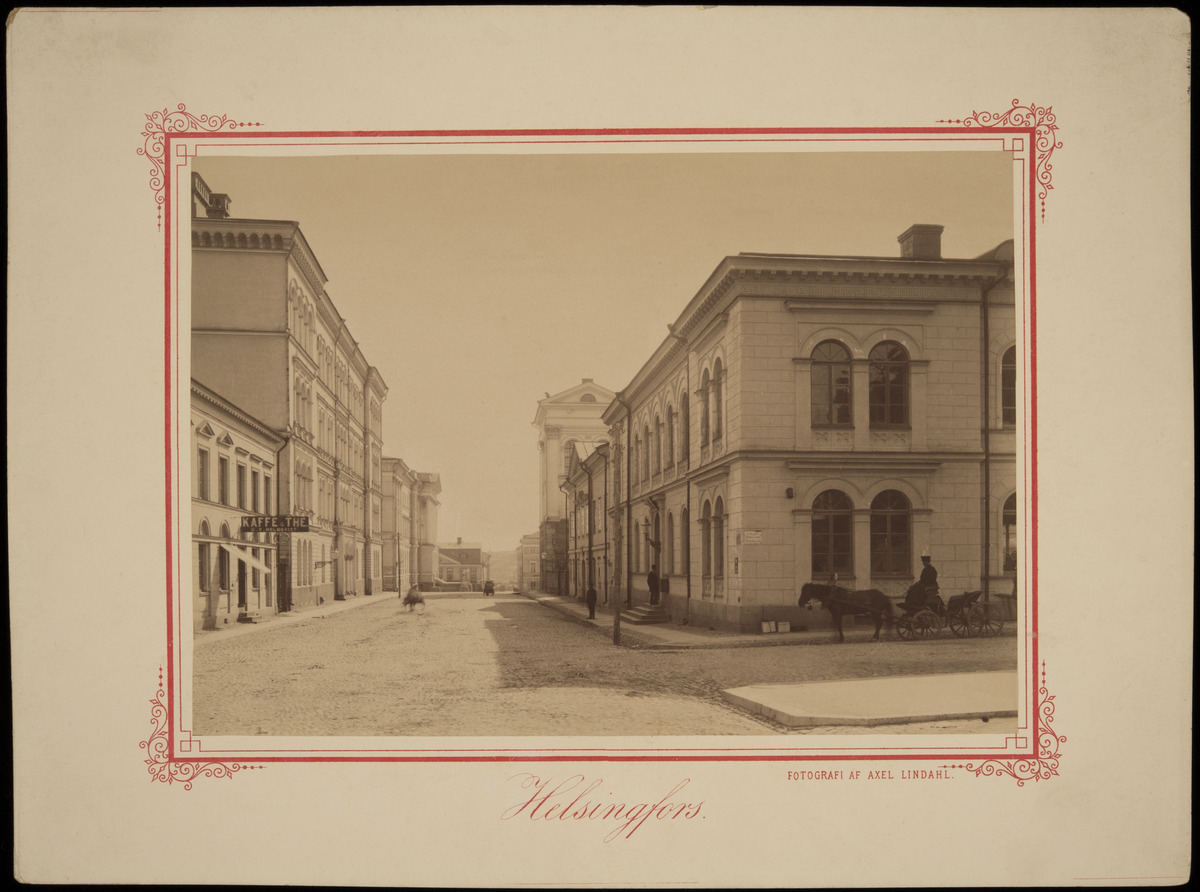
Nikolainkatu (=Snellmaninkatu) 2, 4 ja 6 (- Kirkkokatu 16, Postitalo), vasemmalla n:ot 3 (Keisarillisen Aleksanterin-Yliopiston kemian laboratorio- ja museorakennus, nyk
sisällön kuvaus: Nikolainkatu (=Snellmaninkatu) 2, 4 ja 6 (- Kirkkokatu 16, Postitalo), vasemmalla n:ot 3 (Keisarillisen Aleksanterin-Yliopiston kemian laboratorio- ja museorakennus, nyk. Helsingin yliopistomuseo Arppeanum), 5 ja 7, jossa mm. U. V. Holmqvistin

kahvi-

ja

teeliike.

Oikealla

vuokra-ajureita. mustavalkoinen
Kuvaaja: Lindahl, Axel, valokuvaaja
Ajankohta: kuvausaika 1883
Paikka: Suomi, Uusimaa, Helsinki, Kruununhaka Helsinki, Snellmaninkatu 2, 3, 4, 5, 6, 7. Kirkkokatu 16. Snellmaninaukio
Aiheet: palvelut, posti, postilaitokset, postitoimipaikat, kadut, liikenne, rakennukset kivirakennukset julkiset
rakennuksetkoulurakennuksetliikerakennukset, toimitilat, myymälät, kahvi, tee, jalkakäytävät, jalankulkijat, ajoneuvothevosajoneuvot, liikennepalvelut, eläimet hevonen, kyltit, kilvet, mainonta, kiveys, pylväät, valaisimet, lamput, lyhdyt, katuvalaistus, kadunkalusteet, osuustoiminta